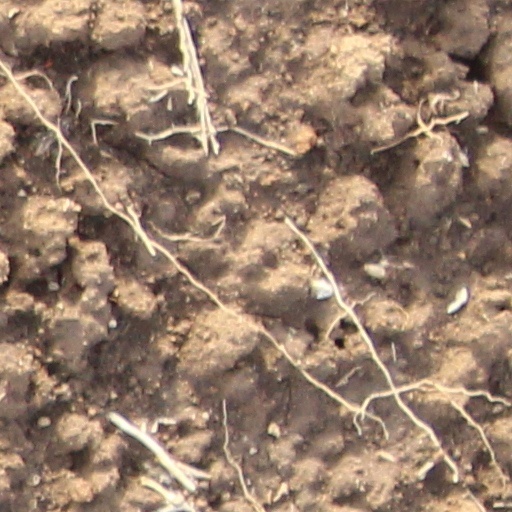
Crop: wheat